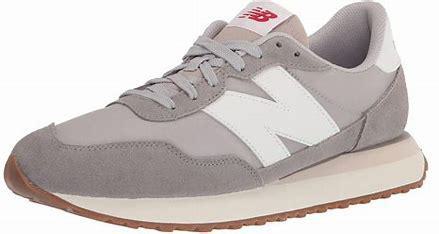
Brand: New
Model: Balance 237